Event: Nepal Earthquake
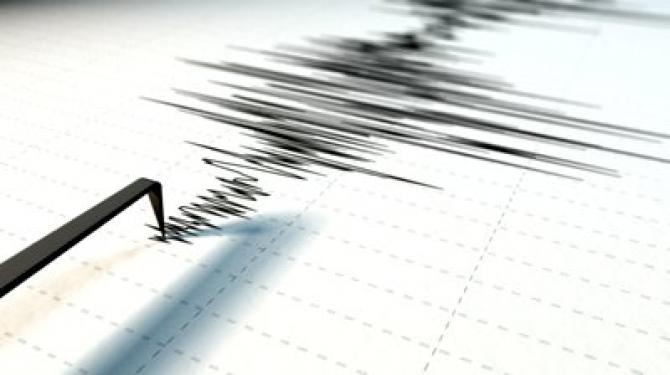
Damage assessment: no_damage